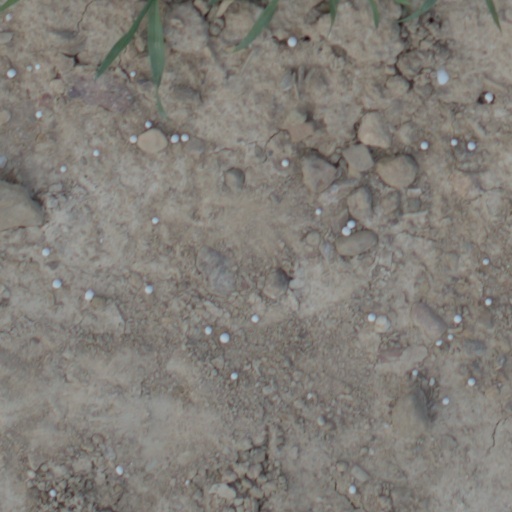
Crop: wheat